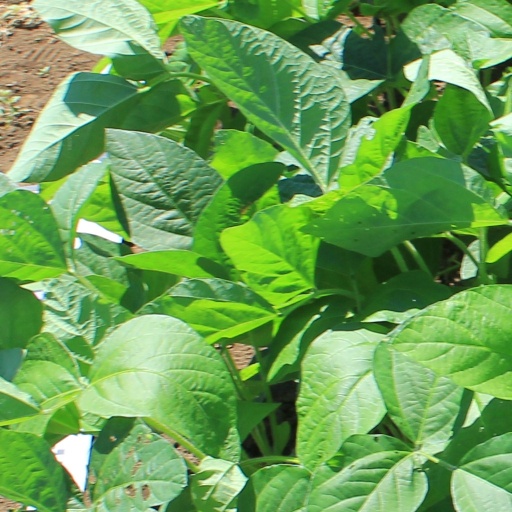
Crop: soybean